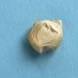
Maize quality: Bad